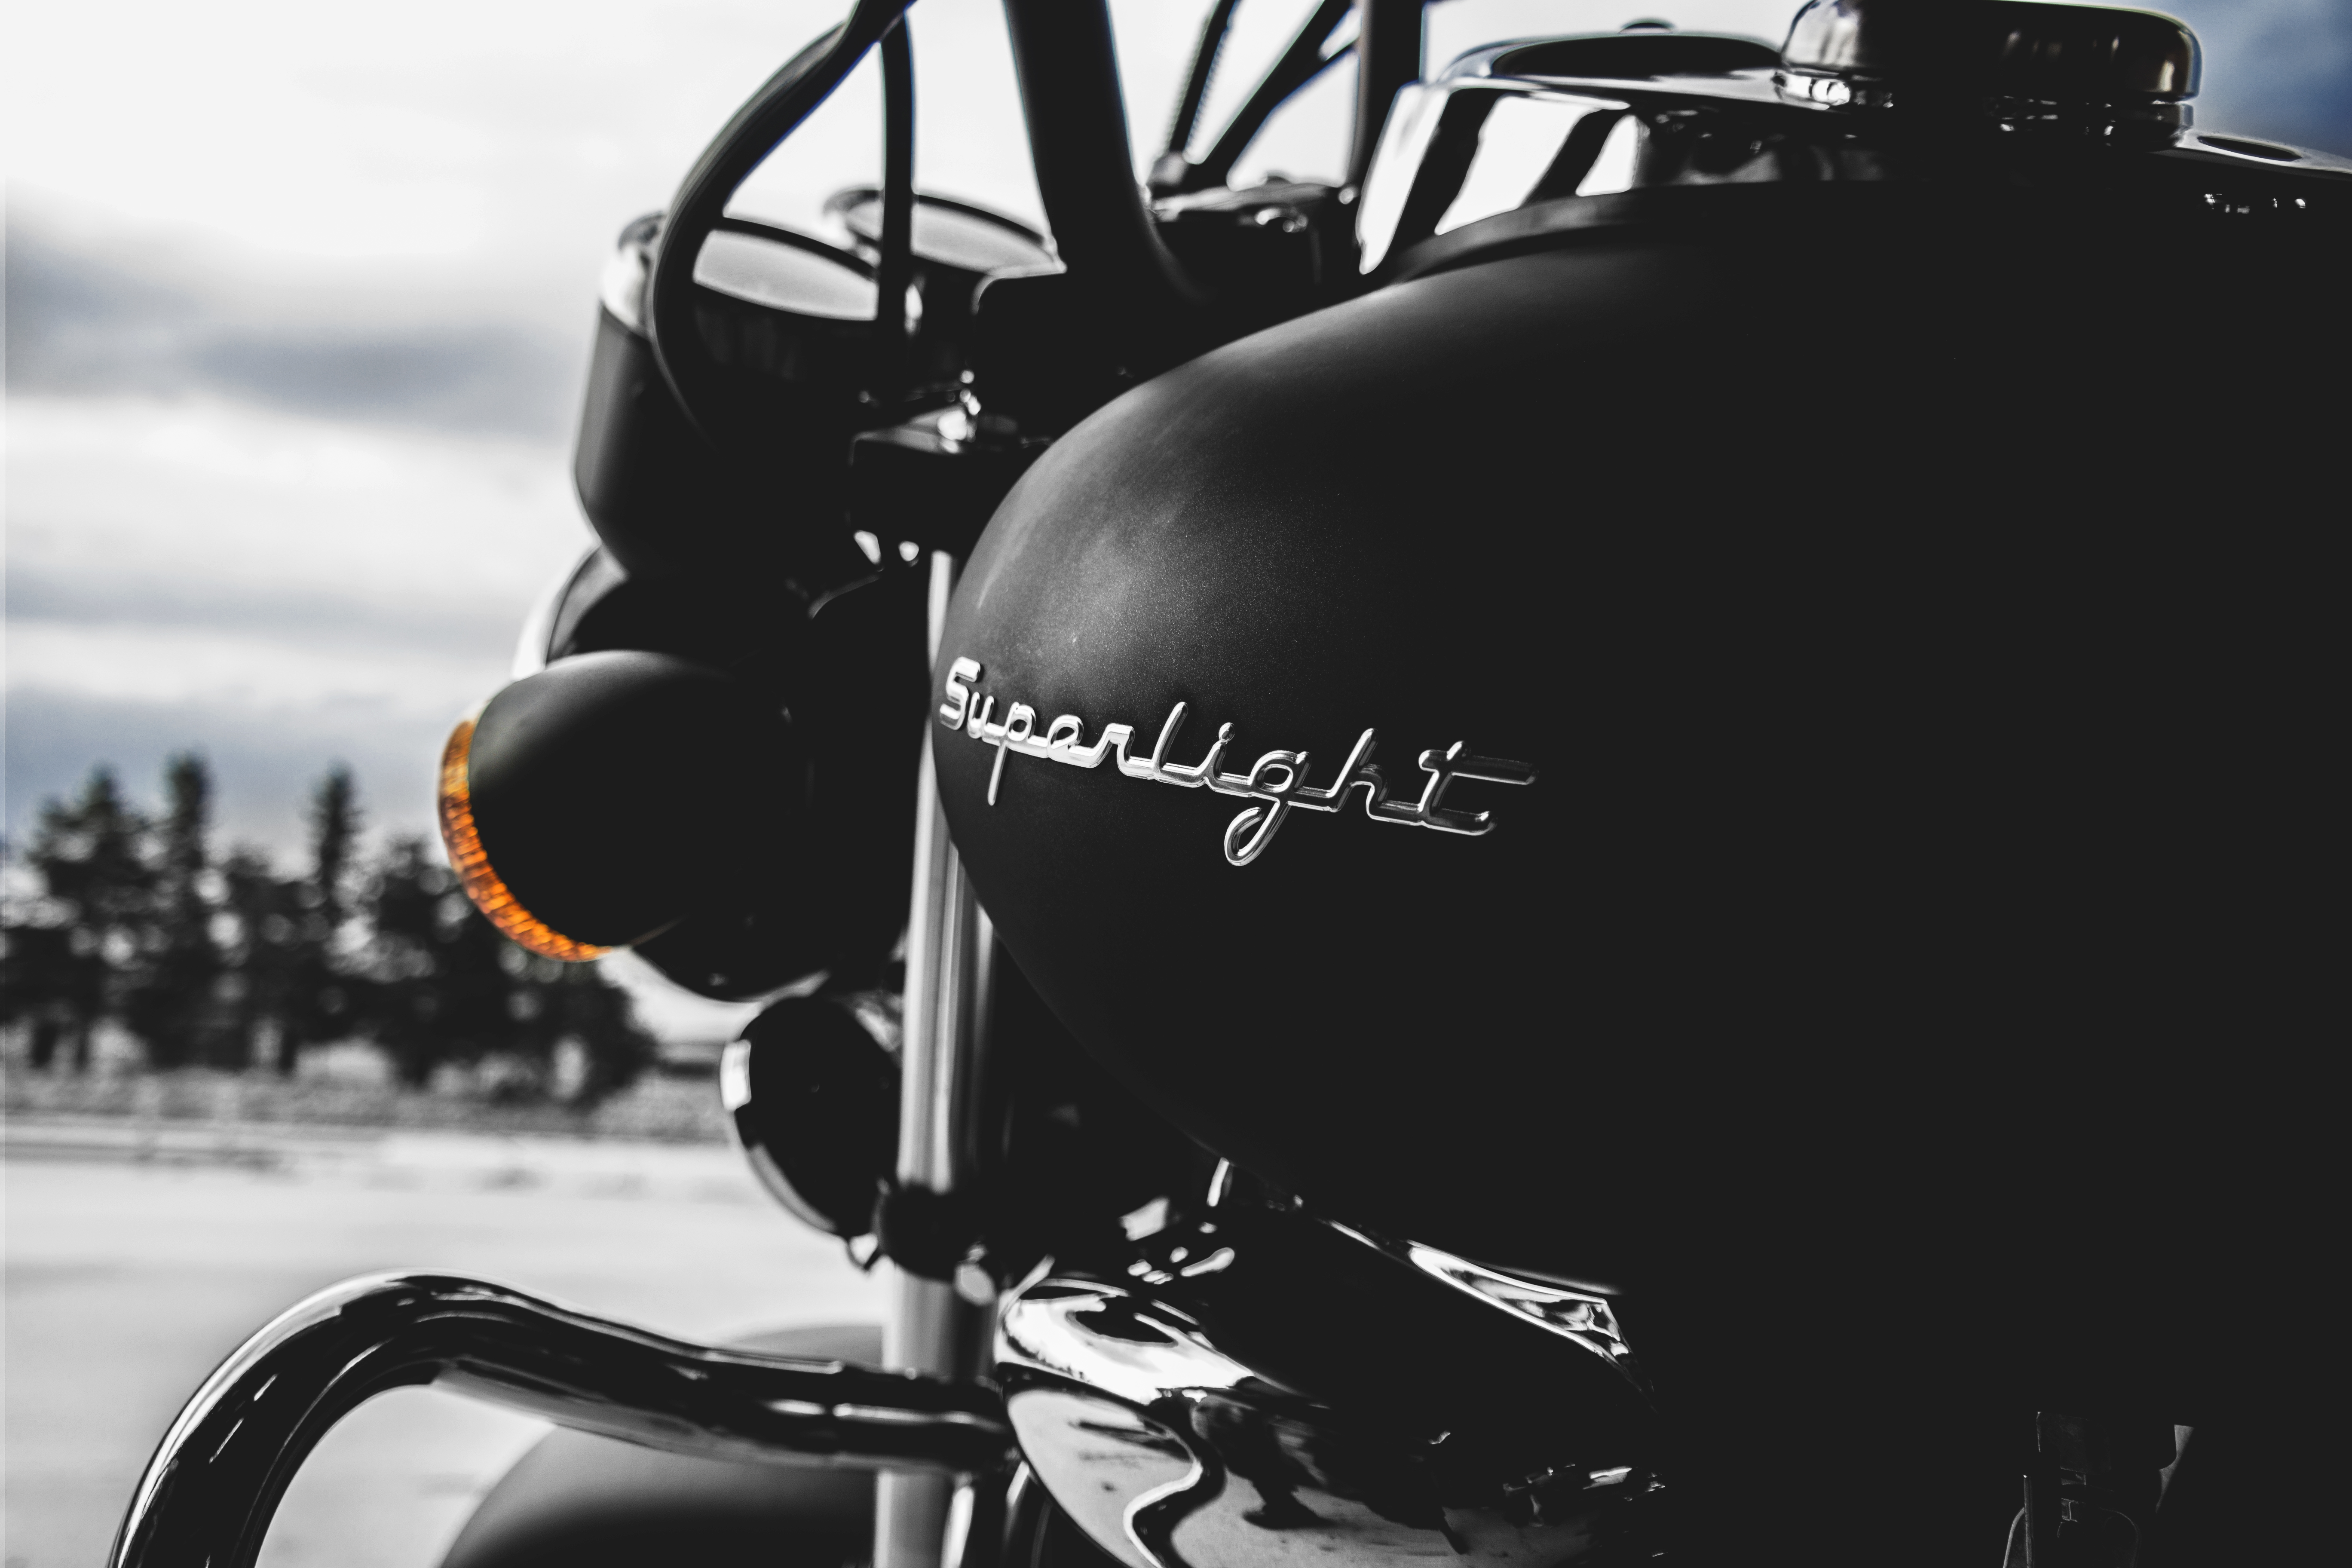
black and white, vehicle, motorcycle, black, monochrome, motorbike, close up, monochrome photography